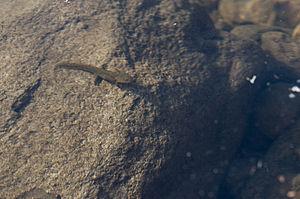
Hynobius nigrescens, ou Salamandre noire du Japon, est une espèce d'urodèles de la famille des Hynobiidae.